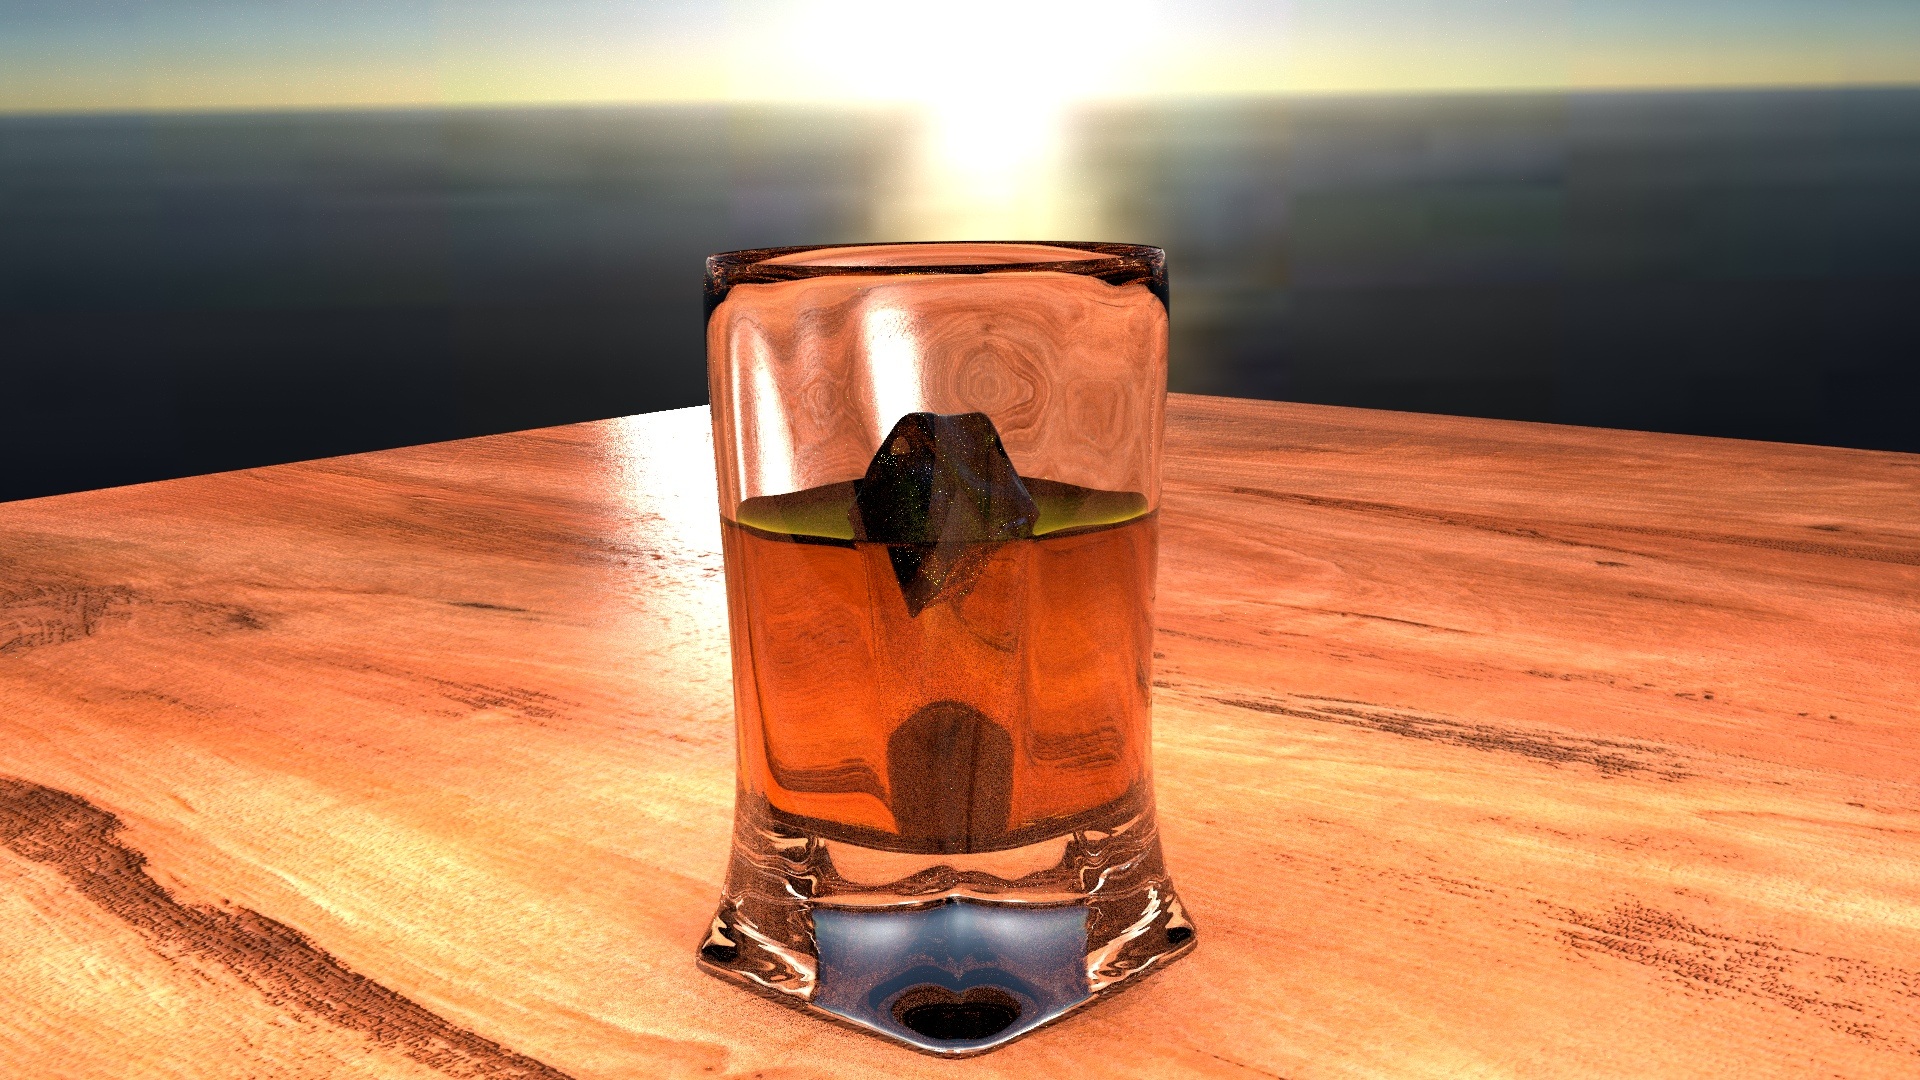
table, wood, glass, space, drink, bottle, lighting, dining room, gedeckter table, drinking glass, distilled beverage